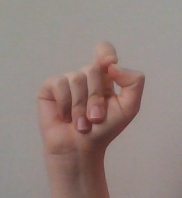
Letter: fa